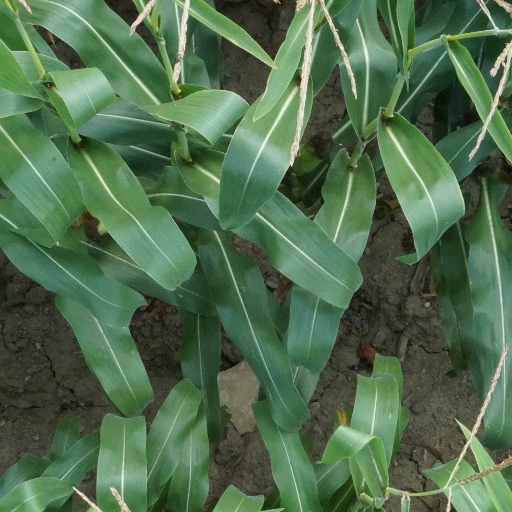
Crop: maize; corn